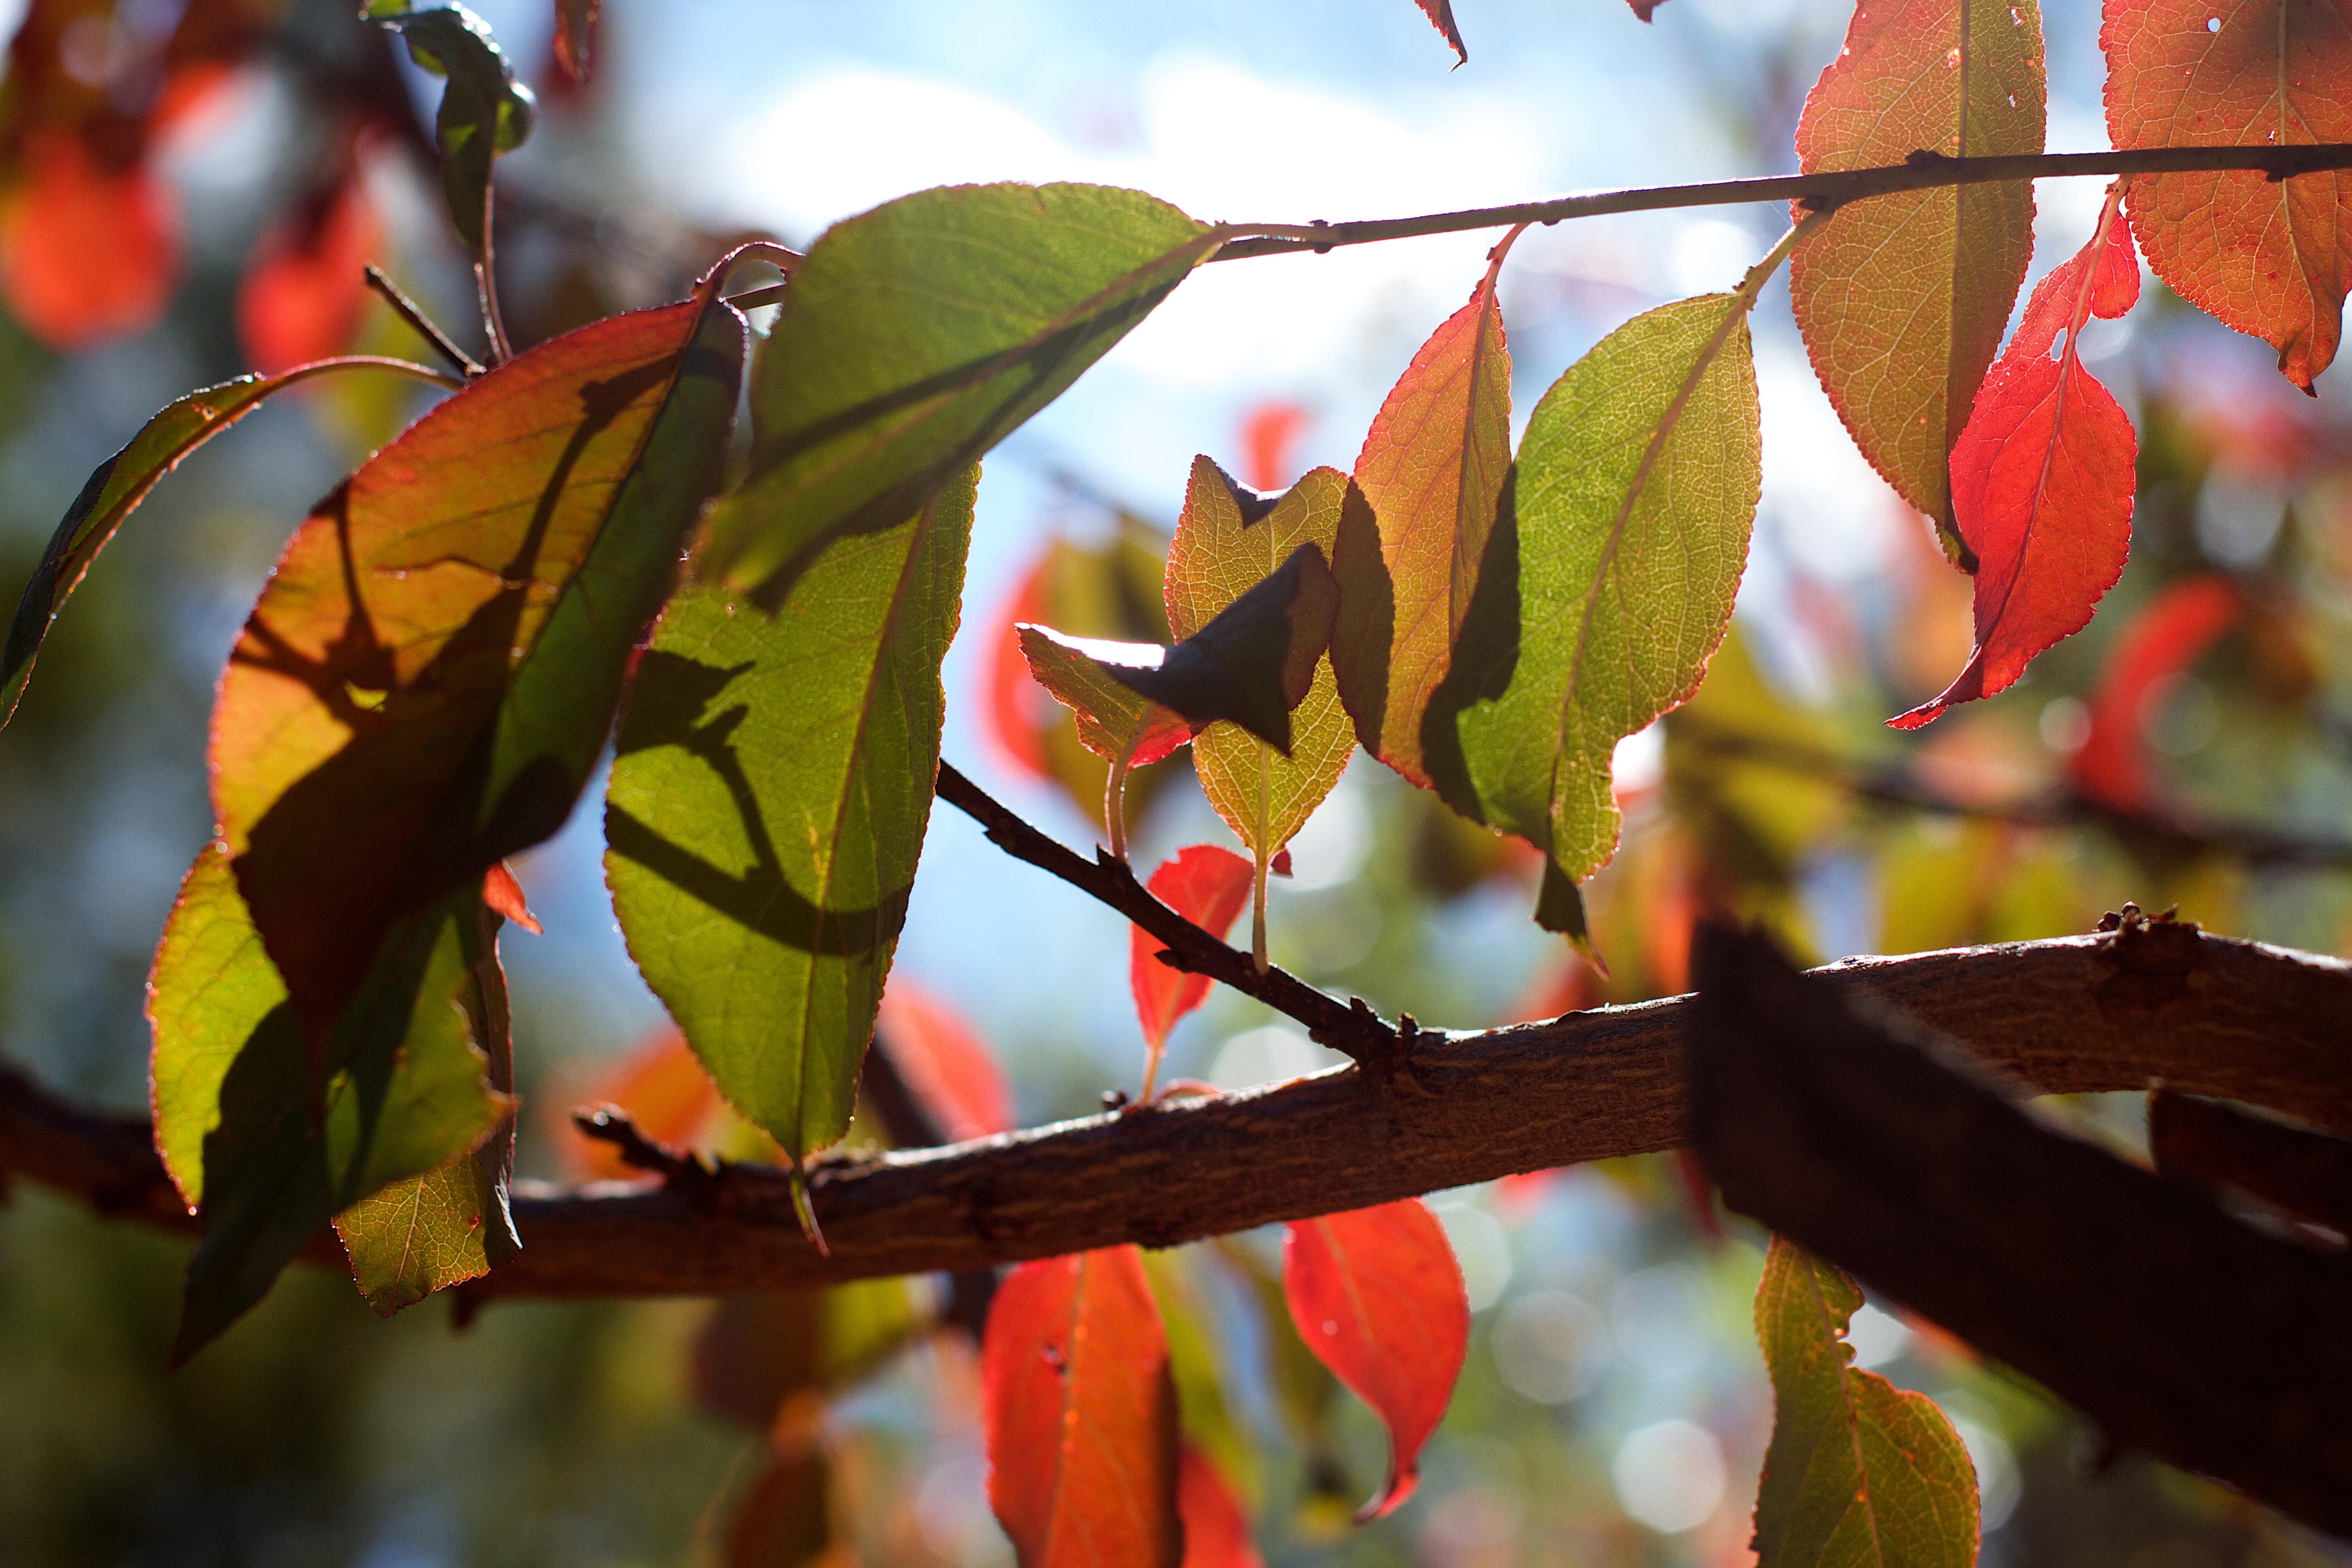
tree, nature, branch, plant, sunlight, leaf, flower, spring, red, produce, color, autumn, botany, flora, season, shrub, deciduous, macro photography, flowering plant, woody plant